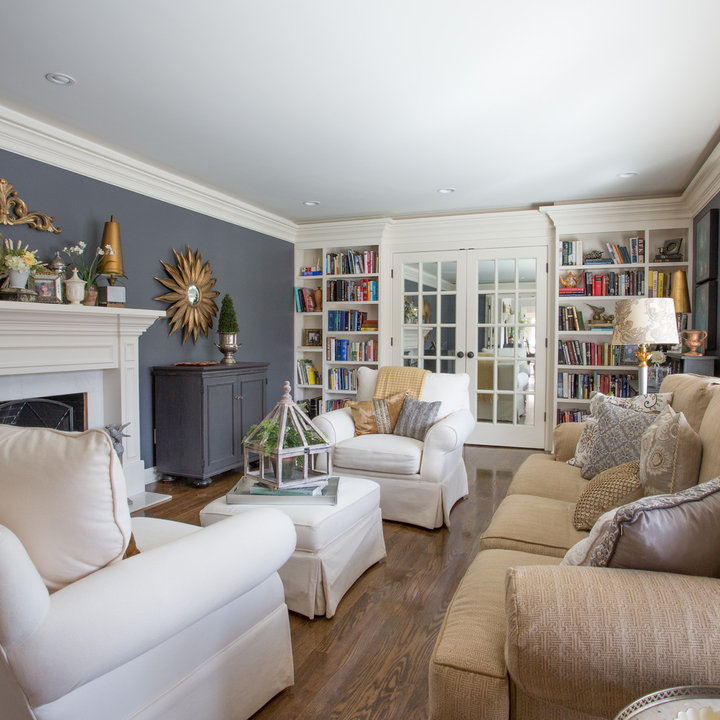
Style: Classic